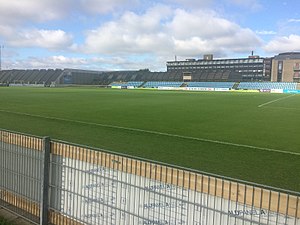
Brøndby IF (kvinder) / Stadion
Brøndby Stadion - Bane 2
Brøndby IF er en dansk kvindefodboldklub der hører hjemme i den københavnske forstad, Brøndbyvester. Brøndby IF betegner den professionelle fodboldafdeling i Brøndbyernes Idrætsforening, der blev stiftet den 3. december 1964 ved en sammenslutning af fodboldklubberne Brøndbyøster Idrætsforening og Brøndbyvester Idrætsforening. Dog hører kvindeholdet under amatørafdelingen. Klubbens førstehold afvikler sine hjemmebanekampe på Brøndby Stadion, hvor dets hold spiller i blå bukser og sokker samt gule trøjer.